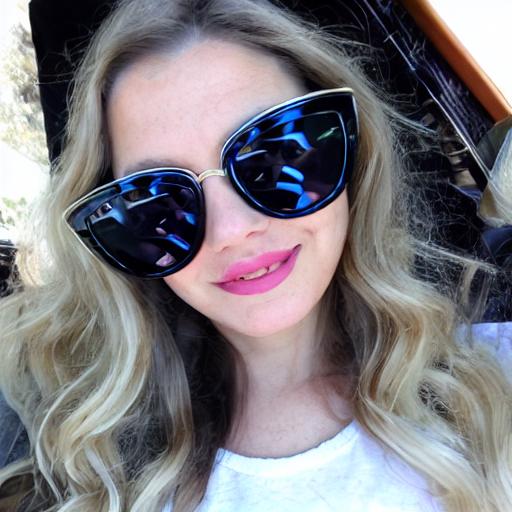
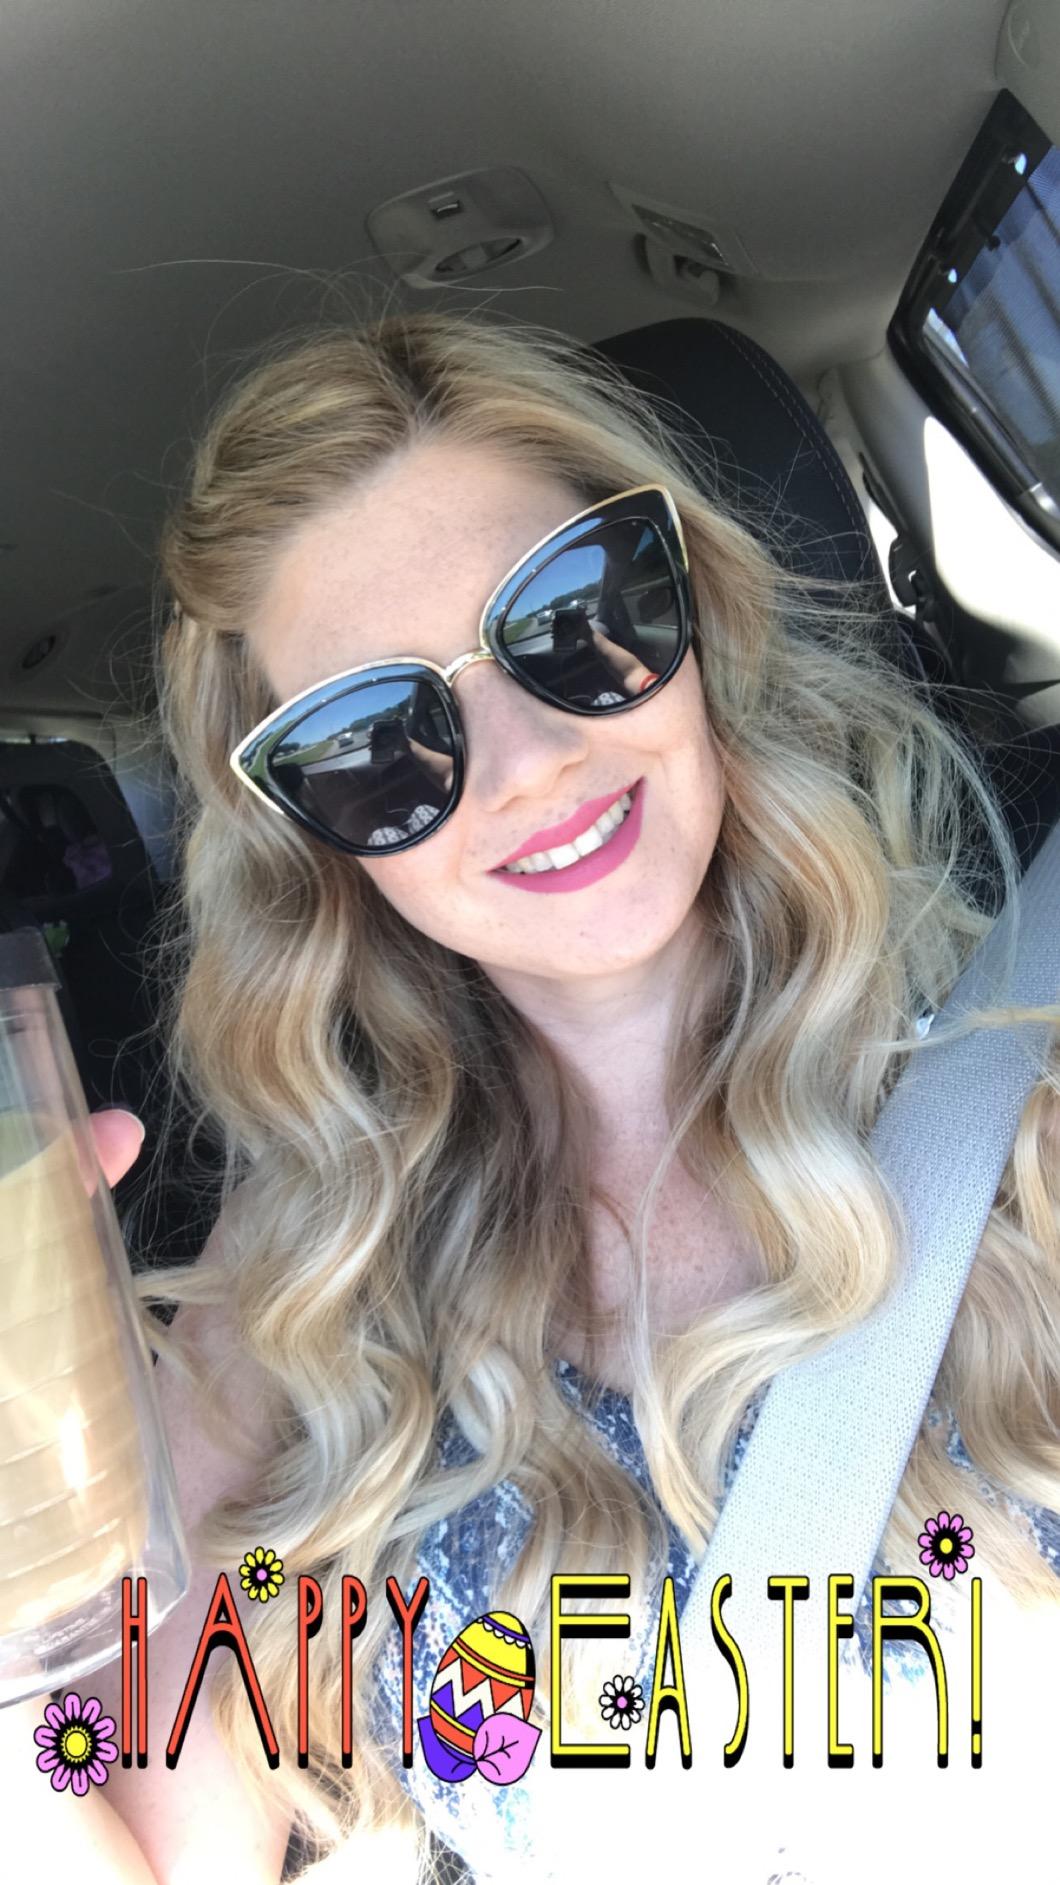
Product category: accessories_sunglasses
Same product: no